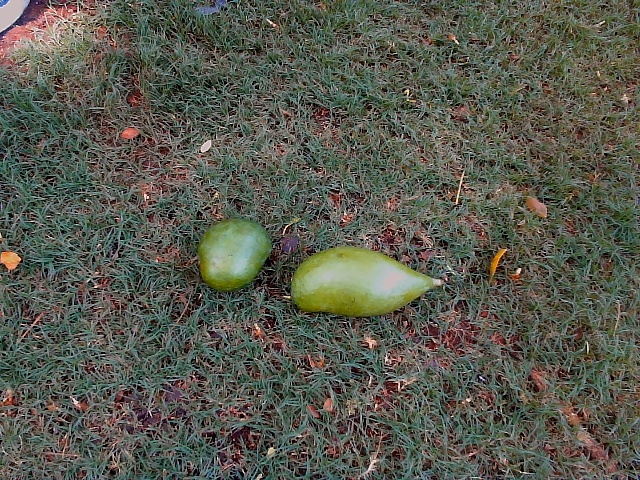
Label: Raw_Mango